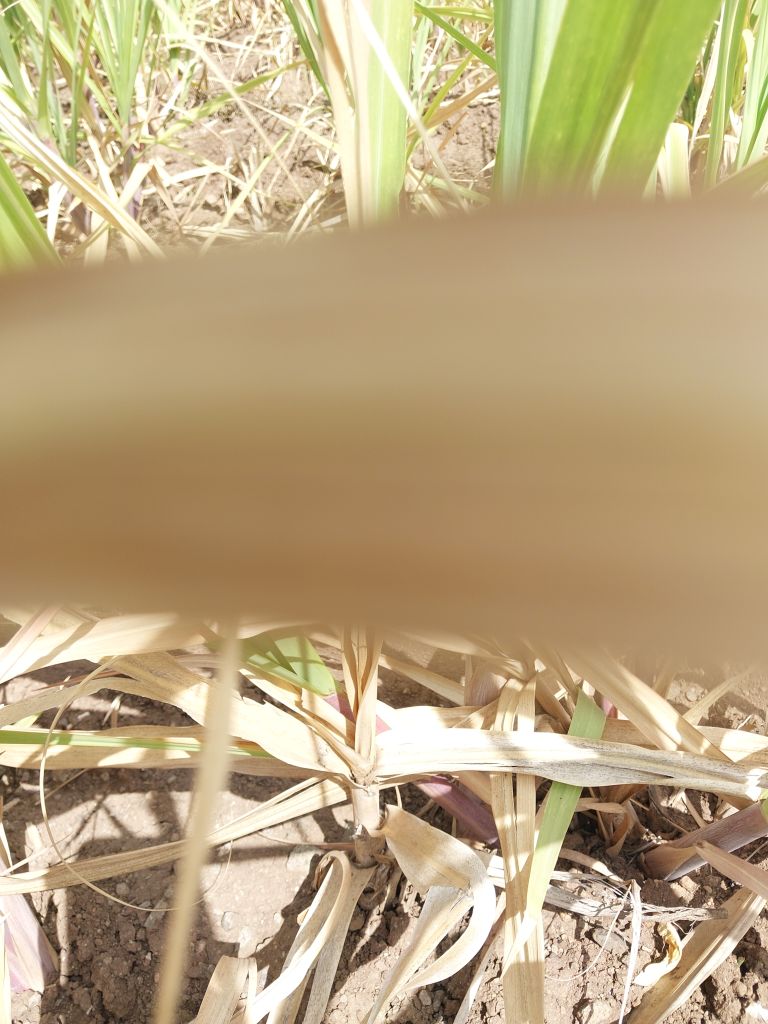
Label: Dried